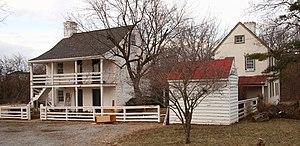
Maison et tavern Allstadt, Harpers Ferry, Virginie occidentale, États-Unis